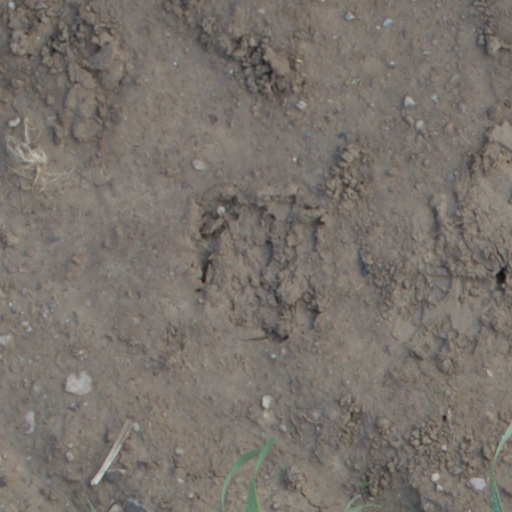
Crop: wheat